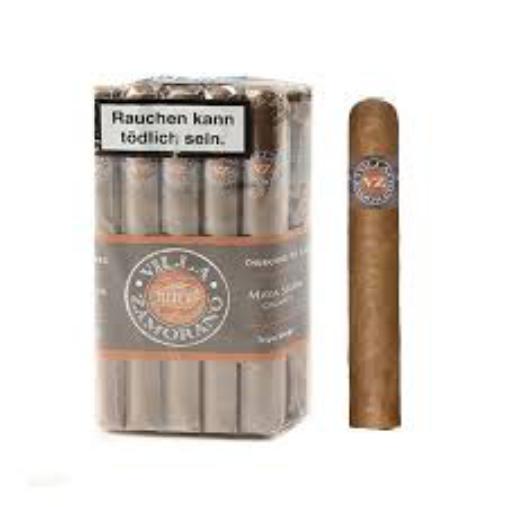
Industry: Necessities